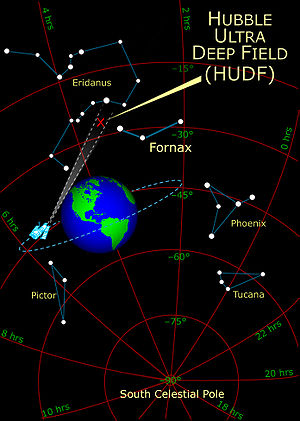
Hubble Ultra Deep Field / Observation
Hubble Ultra Deep Fields position på himlen.
Hubble Ultra Deep Field, eller HUDF, er et billede af et lille område af det ydre rum i stjernebilledet Kemiske Ovn. Det er fremstillet af data fra Hubble-rumteleskopet, som blev indsamlet i perioden 3. september 2003 til 16. januar 2004. Det var, inden offentliggørelsen af Hubble Extreme Deep Field, det dybeste billede af universet, som nogensinde var taget i synligt lys, idet det når ud til en afstand, der svarer til at se mere end 13 milliarder år tilbage i tiden.